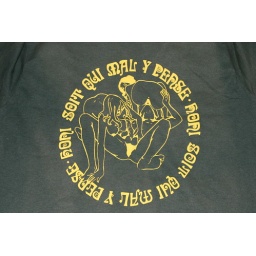
A shirt I got from an awesome punk store on Takeshita street in Harajuku